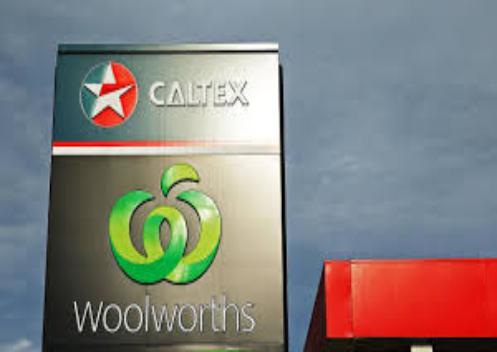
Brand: caltex woolworths
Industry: Others